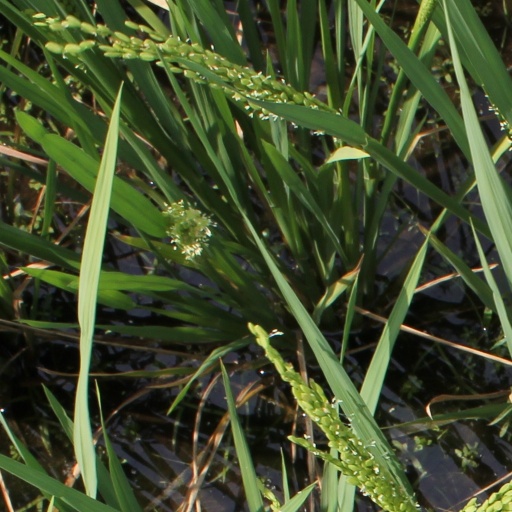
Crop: rice